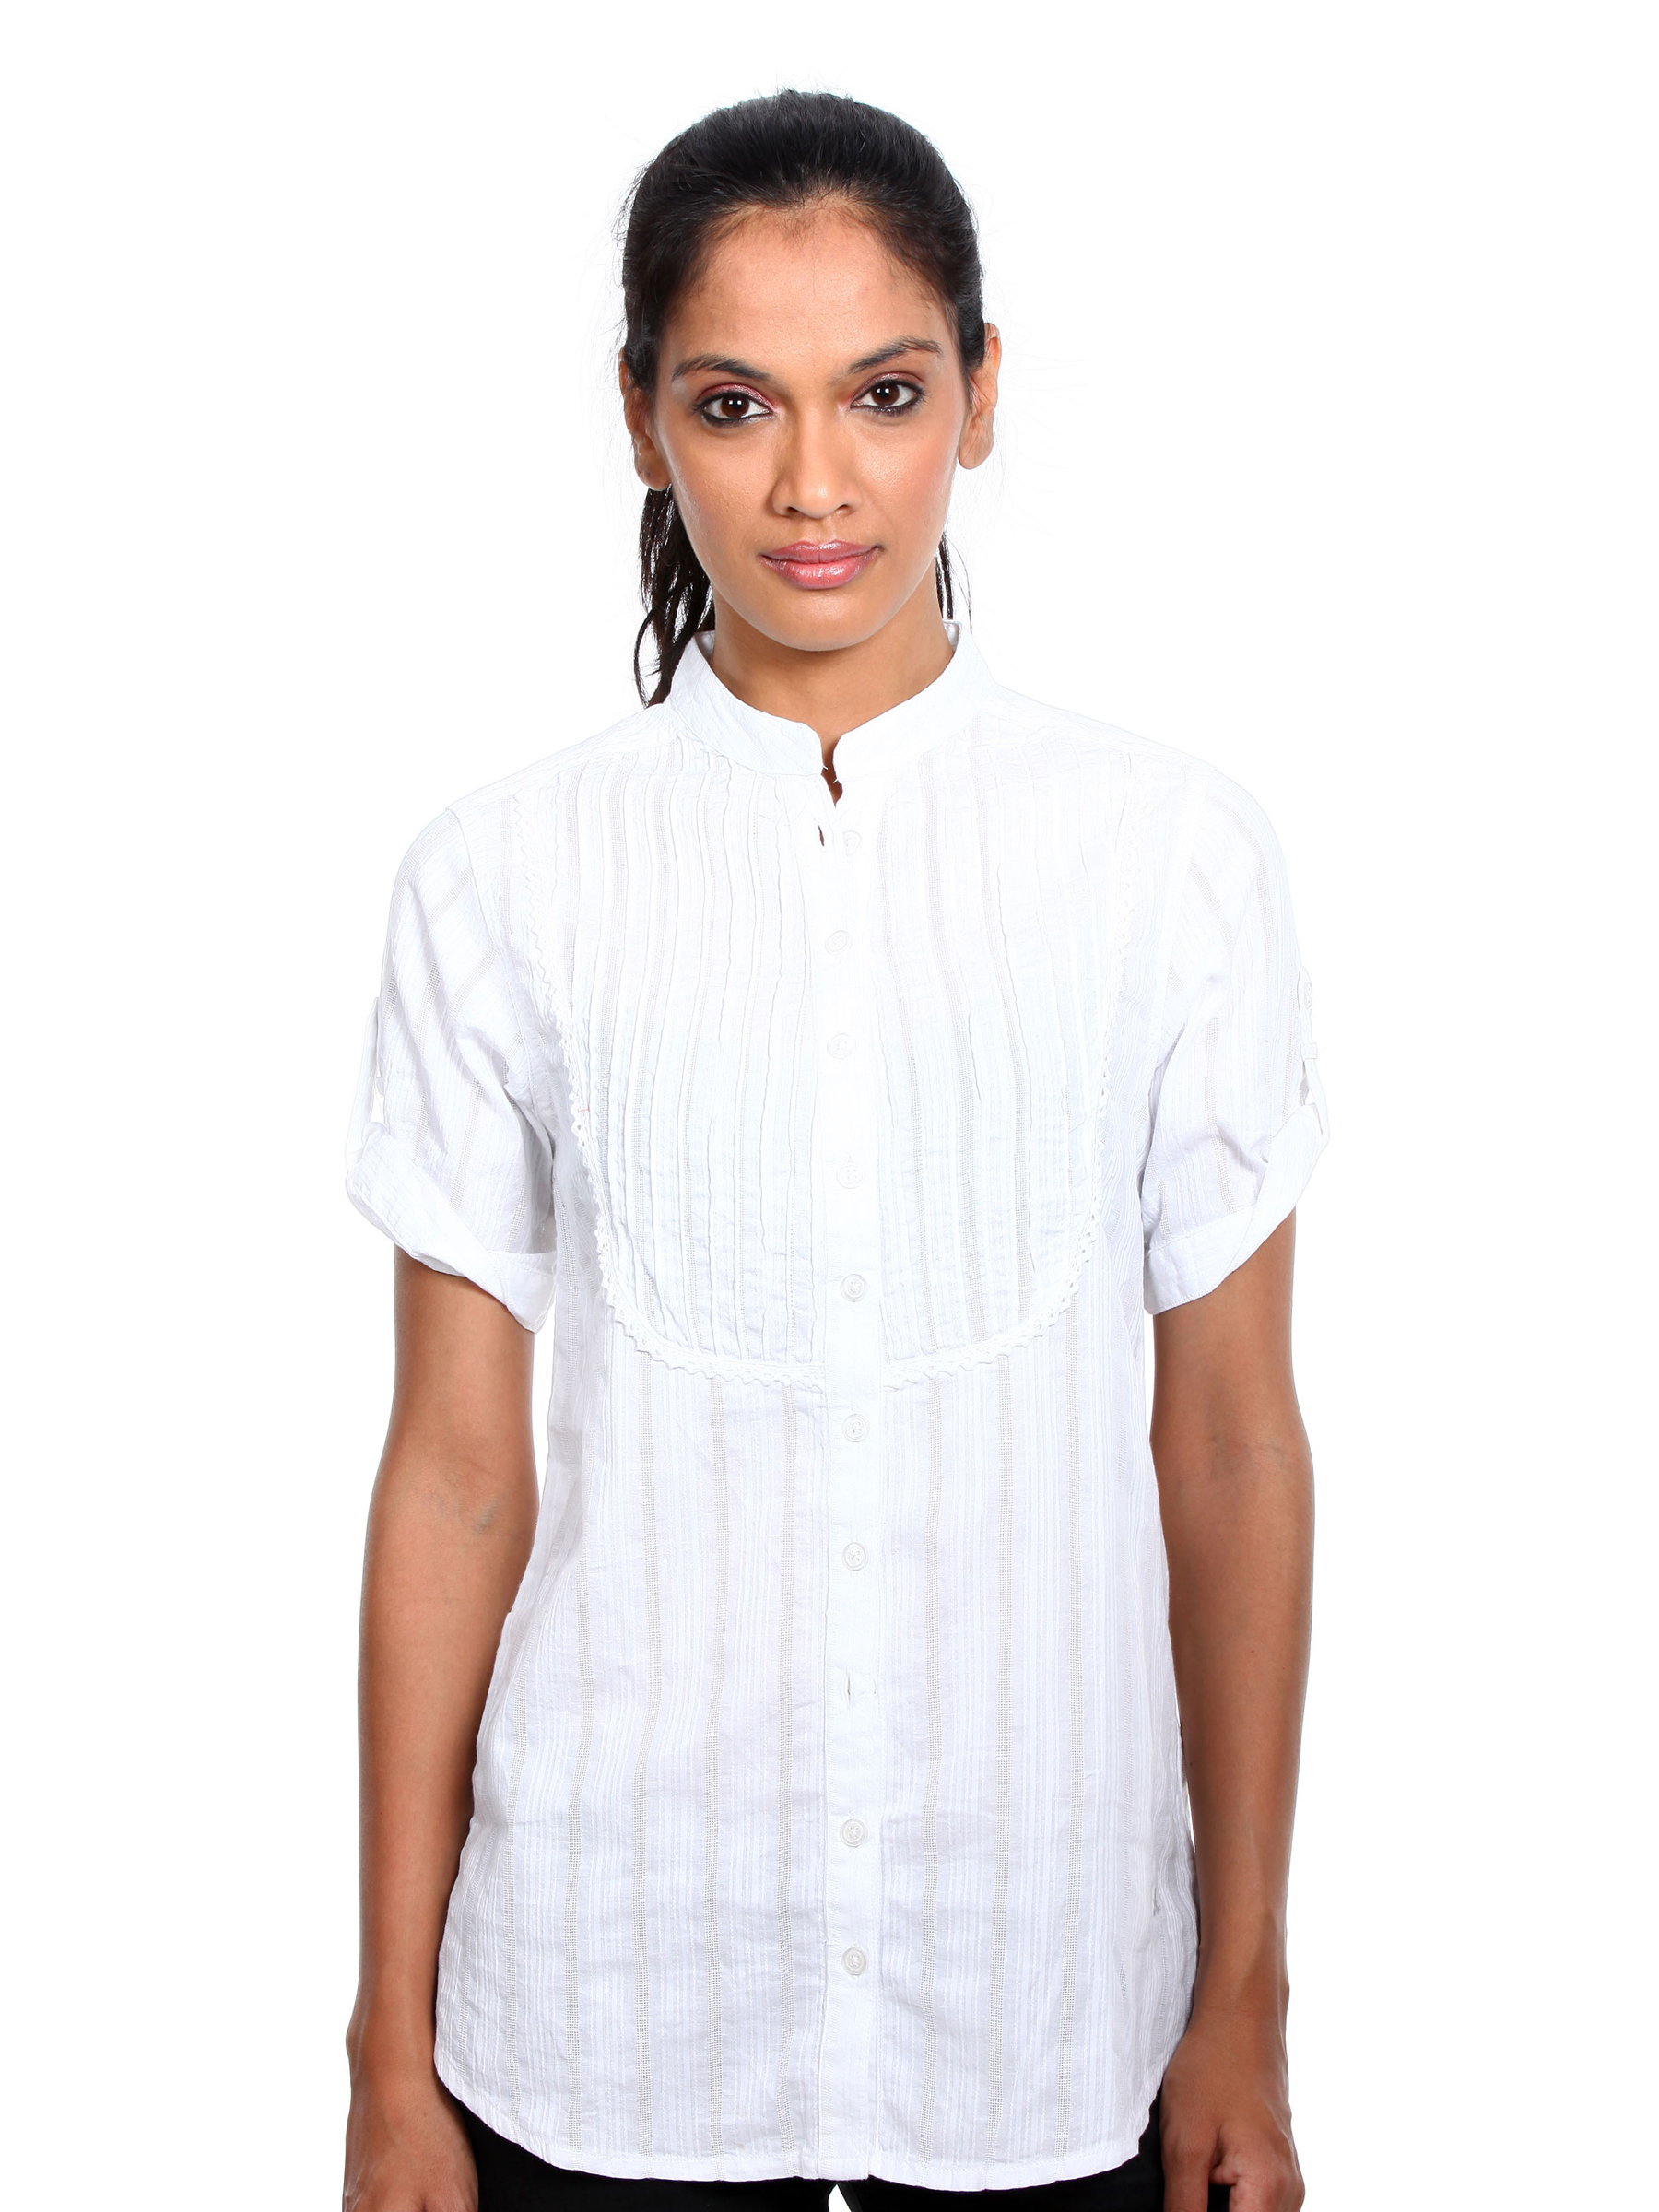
Lee Women White Shirt
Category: Apparel / Topwear / Shirts
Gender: Women
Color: White
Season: Winter 2010
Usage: Casual